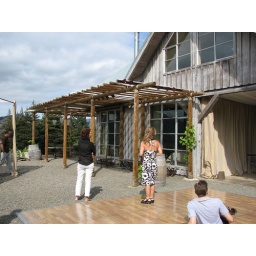
Had a wood-burning stove in the bottom bedroom and a kitchen and another bedroom upstairs. Again, I'd live here.